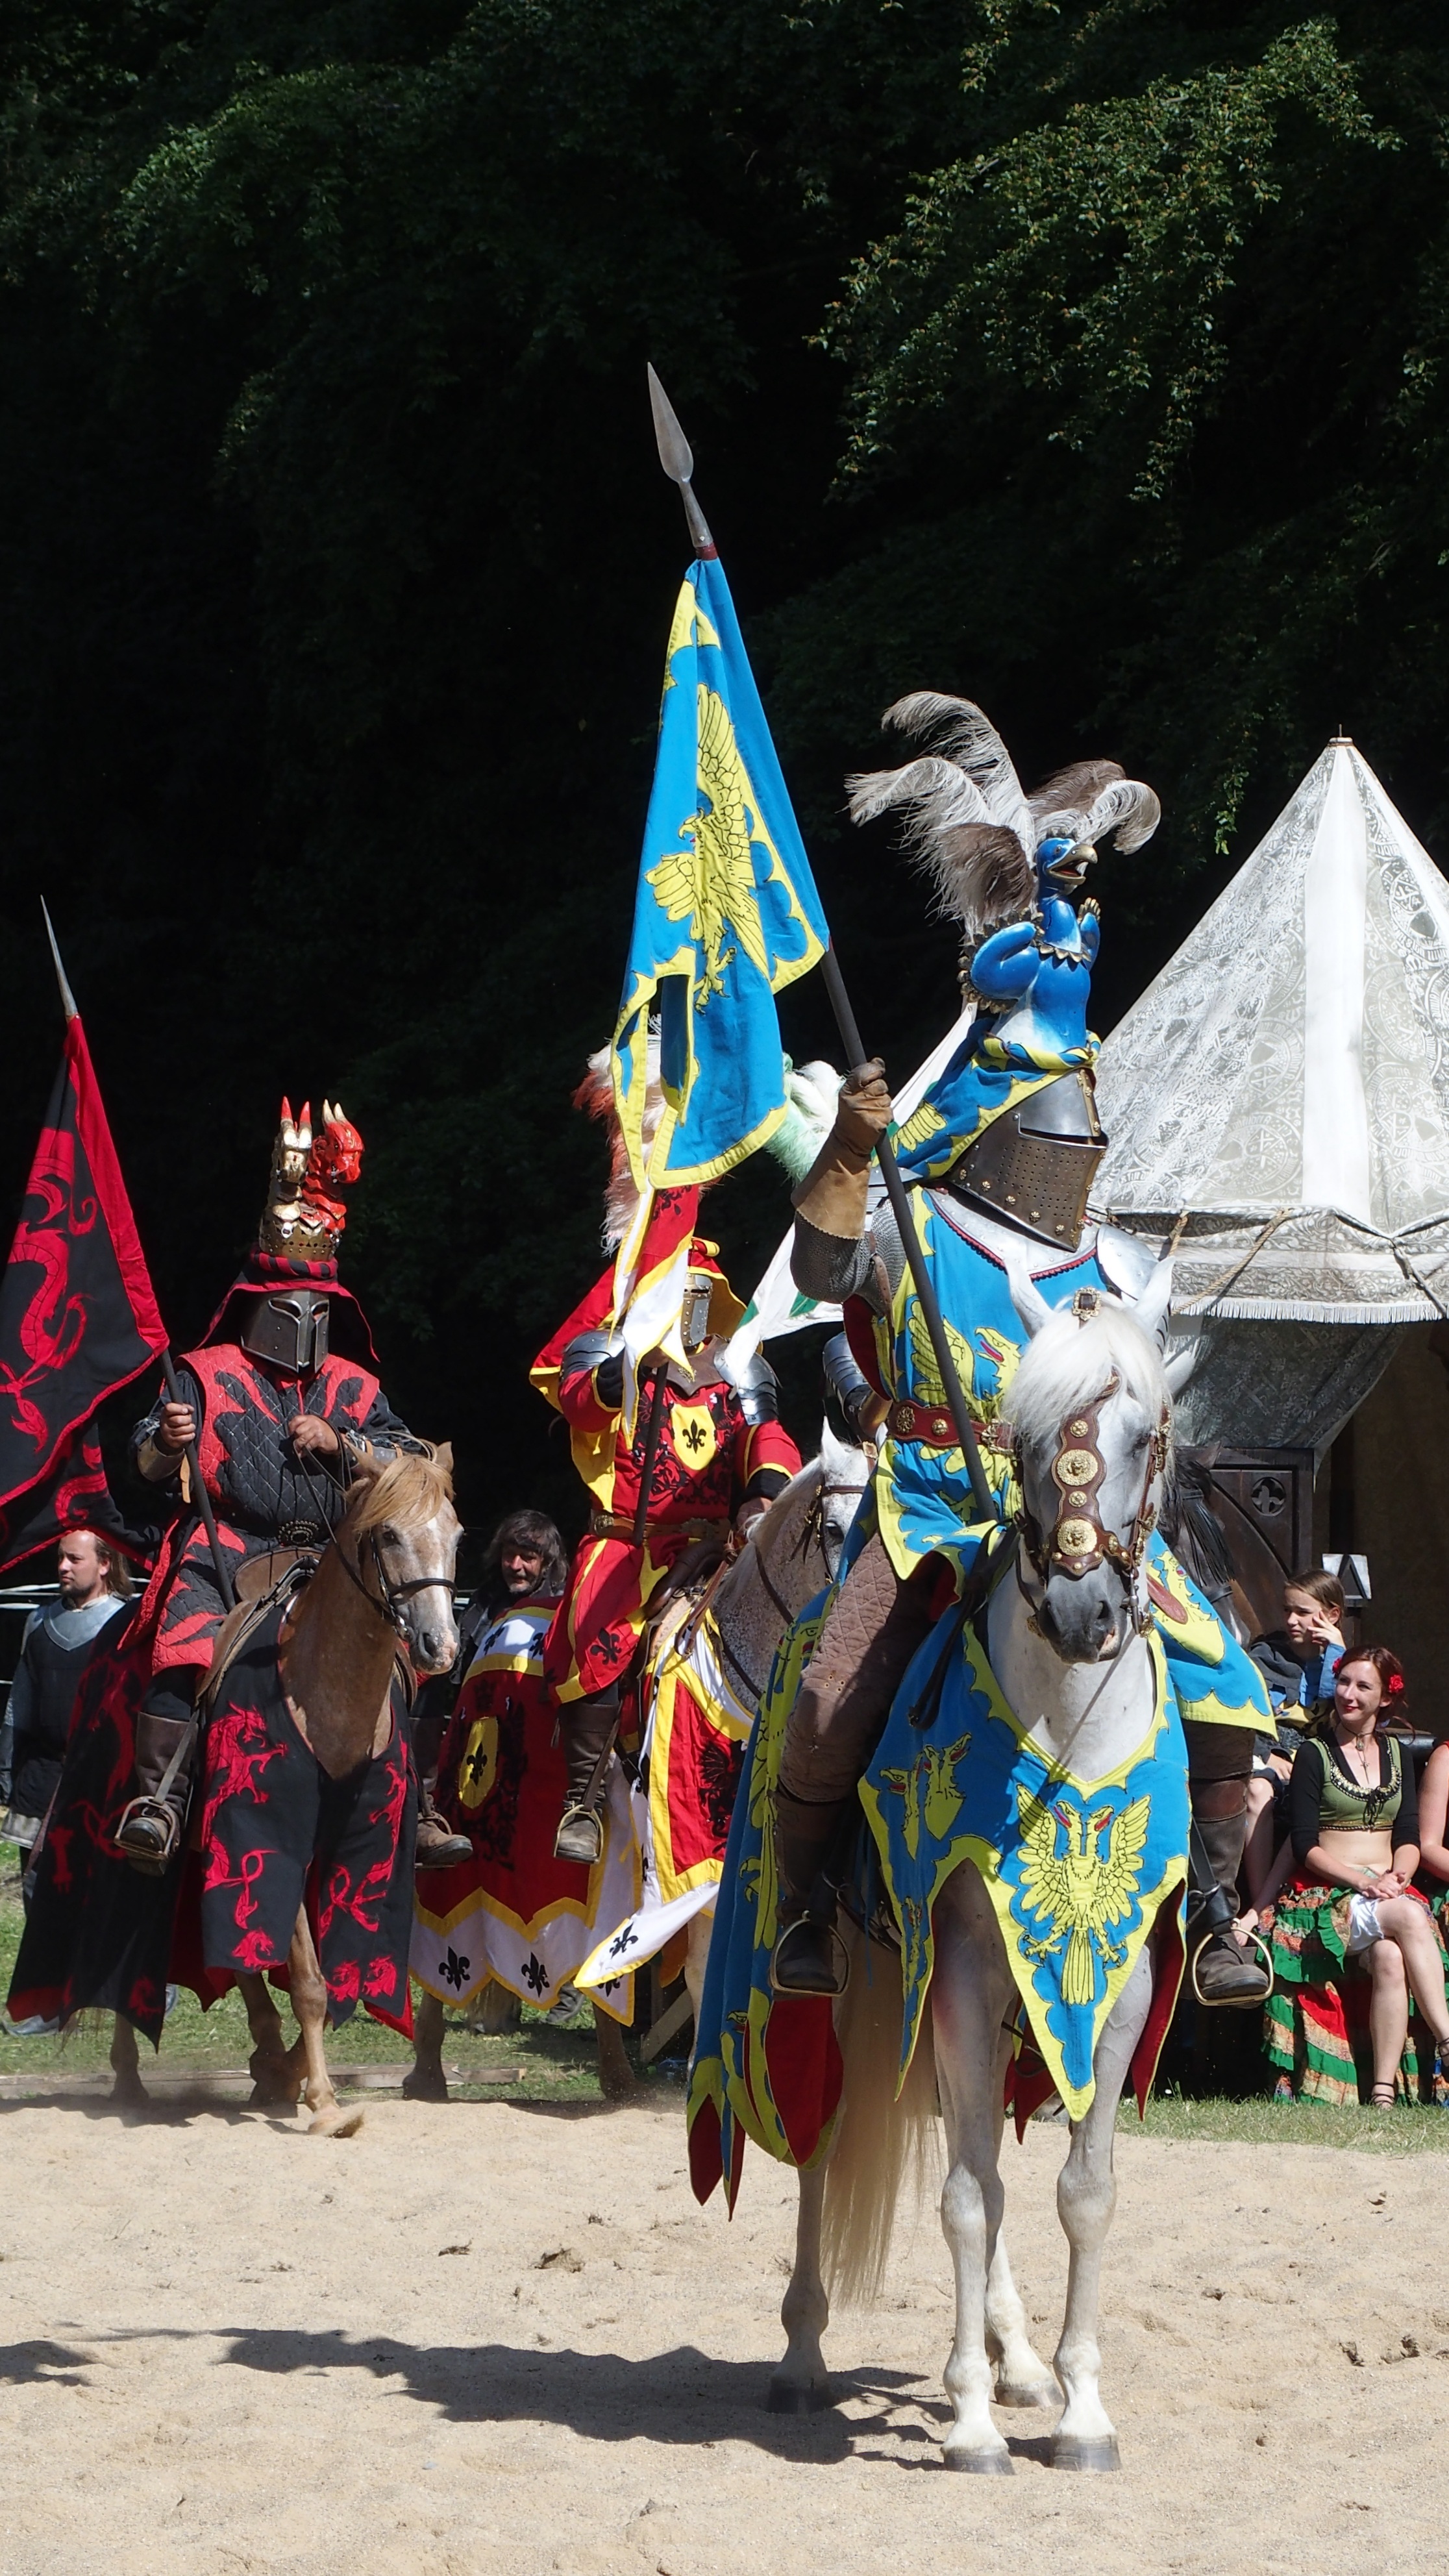
horses, festival, knight, tradition, tournament, middle ages, armor, knights joust